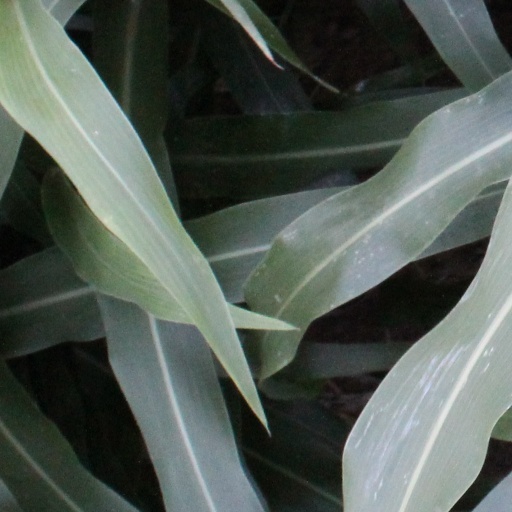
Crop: sorghum